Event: Nepal Earthquake
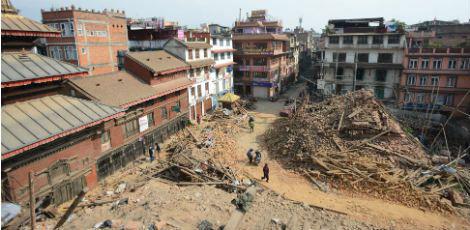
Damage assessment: damage